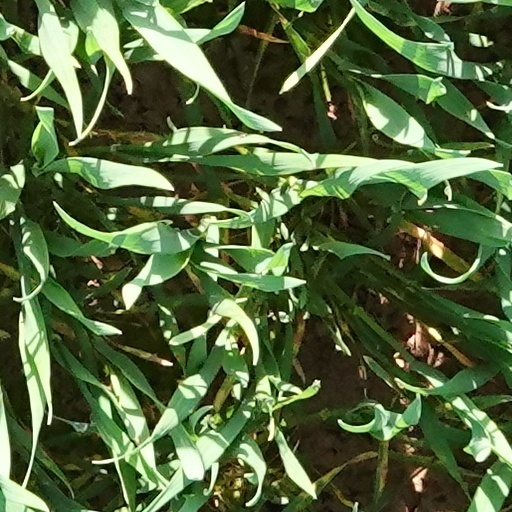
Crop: wheat